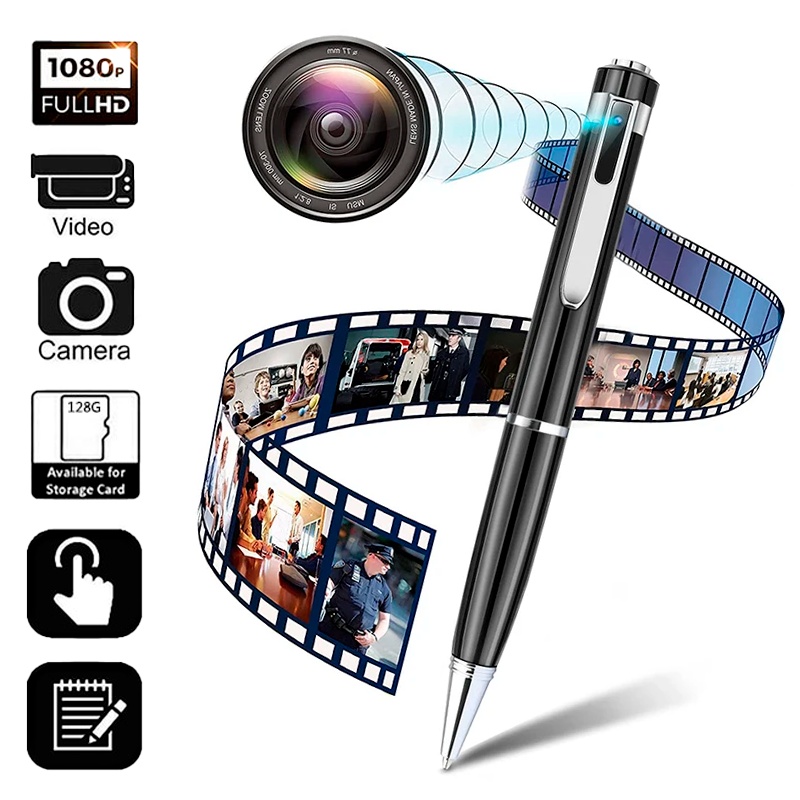
Caneta Espiã com escuta e Câmera 1080P filma tira foto Grava/SecretPen
Filme e Grave as suas Conversas Sem que Ninguém Perceba! Está em dúvida se o seu "amor" é realmente fiel a você? Quer saber o que as pessoas fazem e o que falam sobre você? Precisa gravar provas sem que ninguém saiba? O SecretPen é a solução para todos esses problemas . Com ela, você vai poder gravar o áudio e filmar de forma discreta obtendo provas e descobrindo os segredos escondidos de você! Caneta Espiã que Faz Filmagens em Alta Qualidade Ele é perfeito para obter filmagens. Possui uma lente Full HD 1080p , uma lente moderna que proporciona imagens mais nítidas que vão "abrir os seus olhos" Ela possui um foco inteligente , sempre seguindo o movimento das pessoas e acompanhando as suas ações, tornando as provas muito ais eficientes. Grave as Conversas de Modo Rápido e Fácil Estava precisando gravar aquela conversa importante que pode te ajudar lá na frente mas não sabe como? Deixe que o SecretPen faça isso por você! Ele grava a voz das pessoas de modo fácil e sem que ninguém perceba. Com apenas um toque você vai poder obter gravações e filmagens na palma de suas mãos! Obter Provas Nunca Foi Tão Fácil Quer saber o que acontece em sua casa enquanto você não está? é simples deixa o seu óculos em uma posição que tenha uma ampla visão, e obtenha toda a verdade de maneira rápida e fácil. Fácil de Operar: O SecretPen é uma caneta super fácil de manusear, basta tocar a sua lateral apenas uma vez para começar a filmar e apertar novamente quando desejar desligar; Cartão de Memória: Ele suporta cartões de até 1 tb de memória podendo gravar por longos dias sem precisar limpar as suas filmagens e gravações; Carregamento: Sua bateria dura até 4 dias de uso contínuo e carrega com apenas 1 hora; Especificações: Tipo: Caneta Espiã Preto Escuro M emória Interna: Não Entrada de Cartão: Micro SD até 1Tb (Não Incluso) Bateria: 5 v DC/300 mah (Incluído) Filmagem: Aproximadamente 9 horas Vídeo: AVI, 60fps Resolução: 1080p Gravações de Som: Sim Conteúdo da Embalagem: 1 Caneta Espiã SecretPen 1 Cabo USB 1 Caixa
Brand: Loja
Category: Cameras & Optics > Cameras